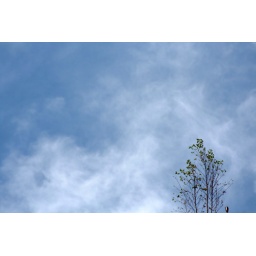
Tree against blue sky